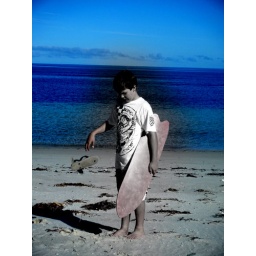
There is black and white in colour